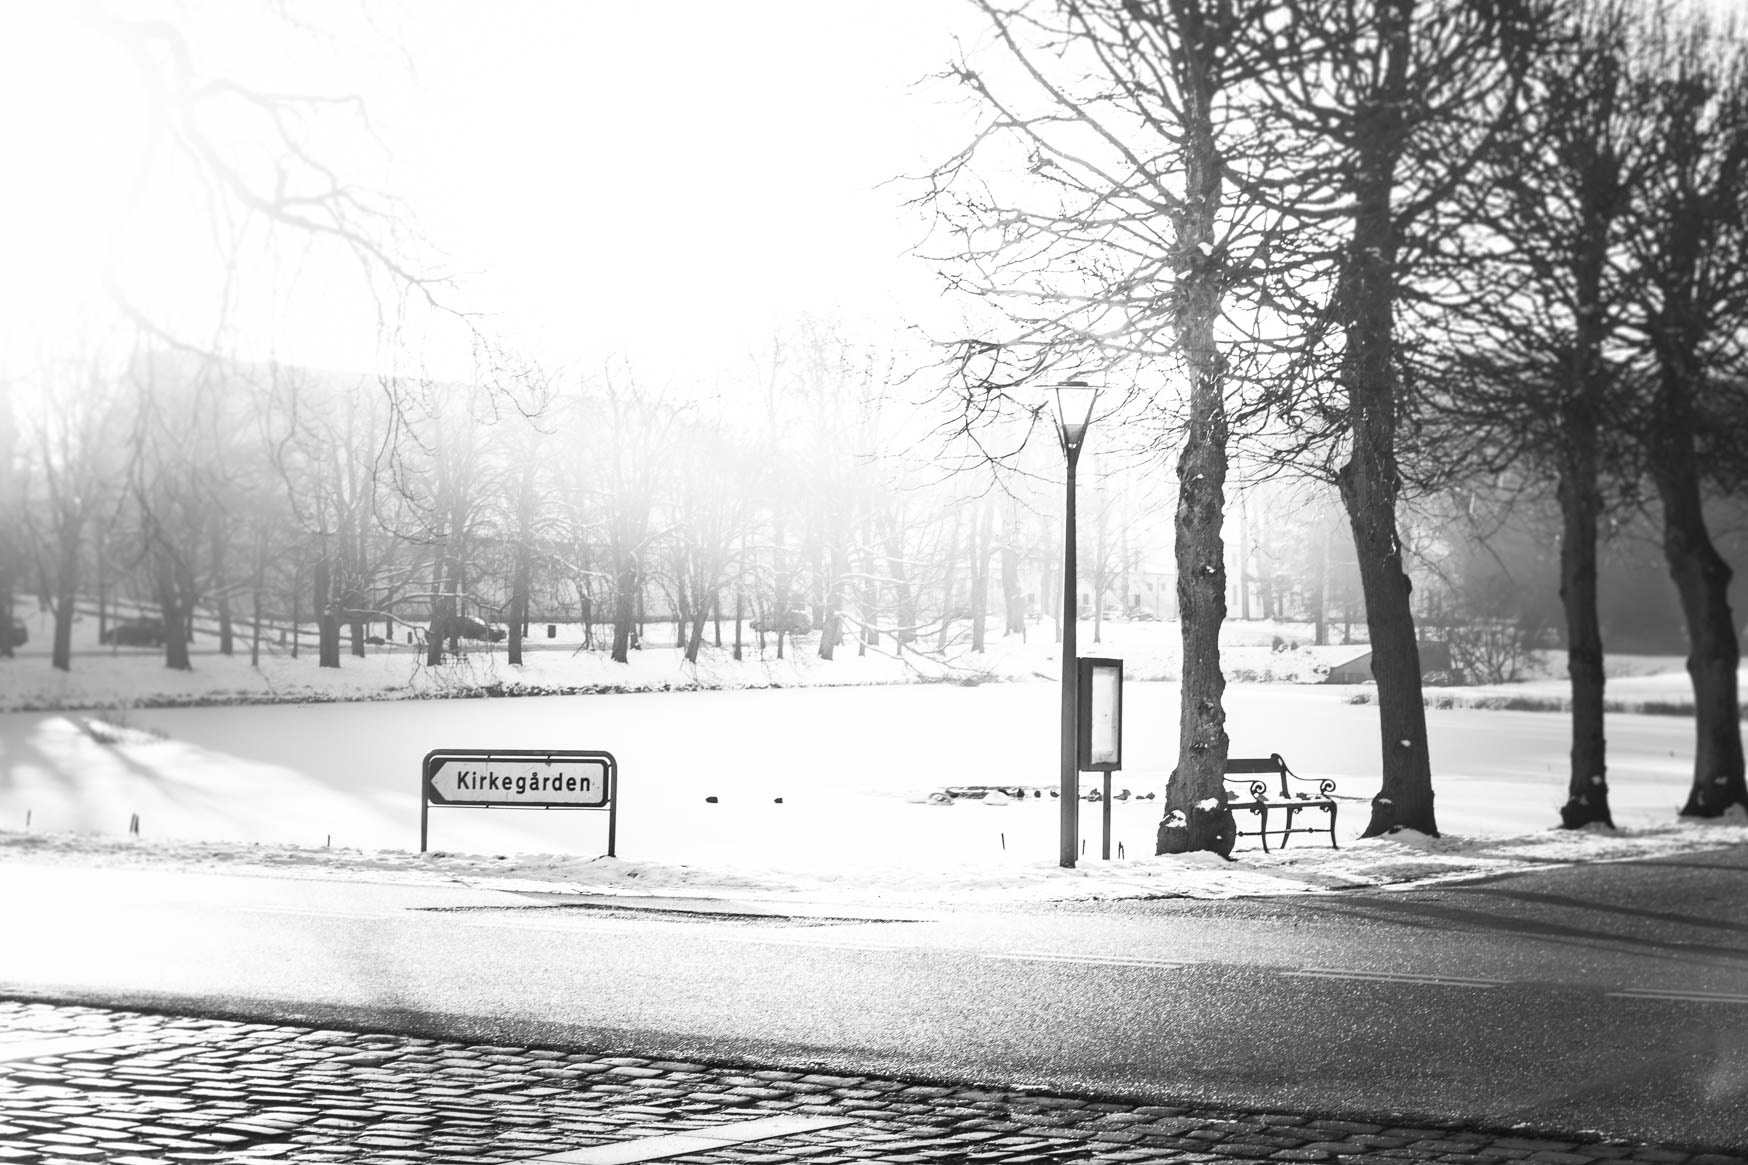
snow, winter, black and white, weather, monochrome, season, blizzard, freezing, monochrome photography, atmospheric phenomenon, winter storm